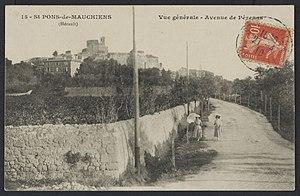
Saint-Pons-de-Mauchiens. - Vue générale
Saint-Pons-de-Mauchiens est une commune française située dans le département de l'Hérault en région Occitanie.